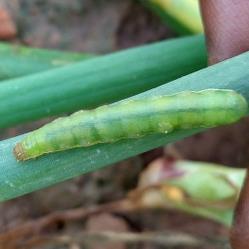
Crop: Onion
Condition: caterpillar-p